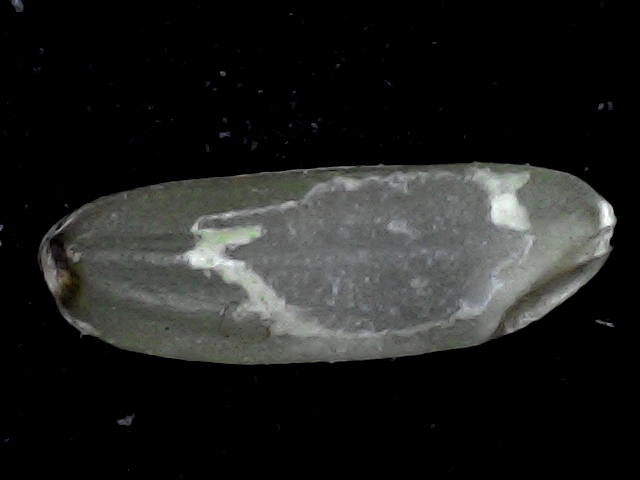
Rice variety: BD72